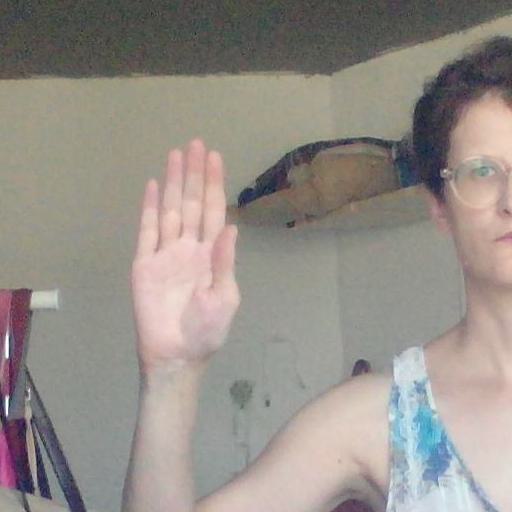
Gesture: stop